Monk

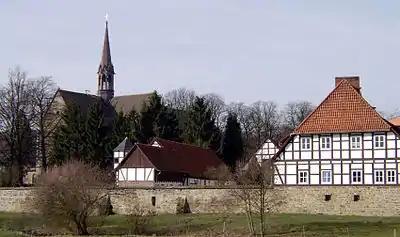
Loccum Abbey continued as a Lutheran monastery since the 16th century A.D.

Within Catholicism, a monk is a member of a religious order who lives a communal life in a monastery under a monastic rule of life. Benedict of Nursia, (480-543 or 547 AD) is considered to be the originator of western monasticism. Benedict's rule, is the foundation for the Benedictines and all of its reform groups such as the Cistercians and the Trappists. Benedict founded the great Monte Cassino in 529.